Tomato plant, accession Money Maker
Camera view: tilt-top (135 deg); turntable rotation: 150 degrees
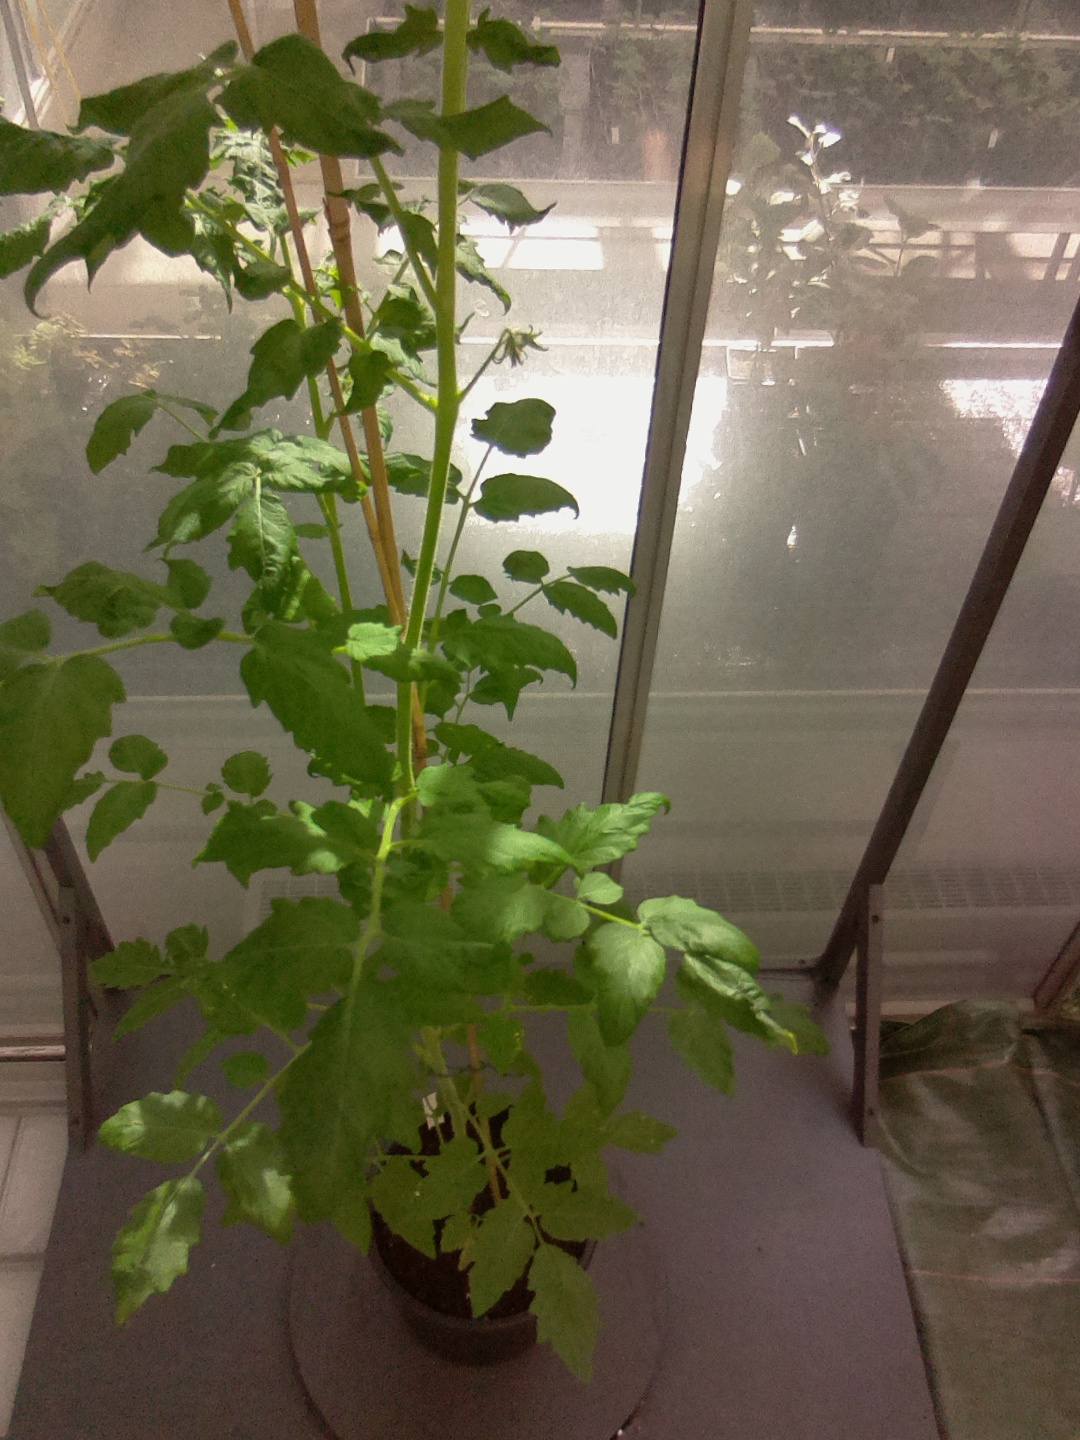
BBCH growth stage 60: First flowers open